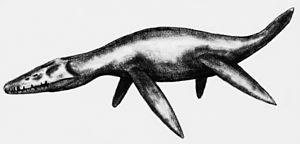
Le terme « monstre d'Aramberri » renvoie au surnom donné aux restes fragmentaires d'un grand pliosauridé inconnu, découvert au Mexique, dans l'état du Nuevo León, près de la localité d'Aramberri. Il pourrait s'agir d'un des plus grands spécimens de pliosaures ayant jamais vécu.